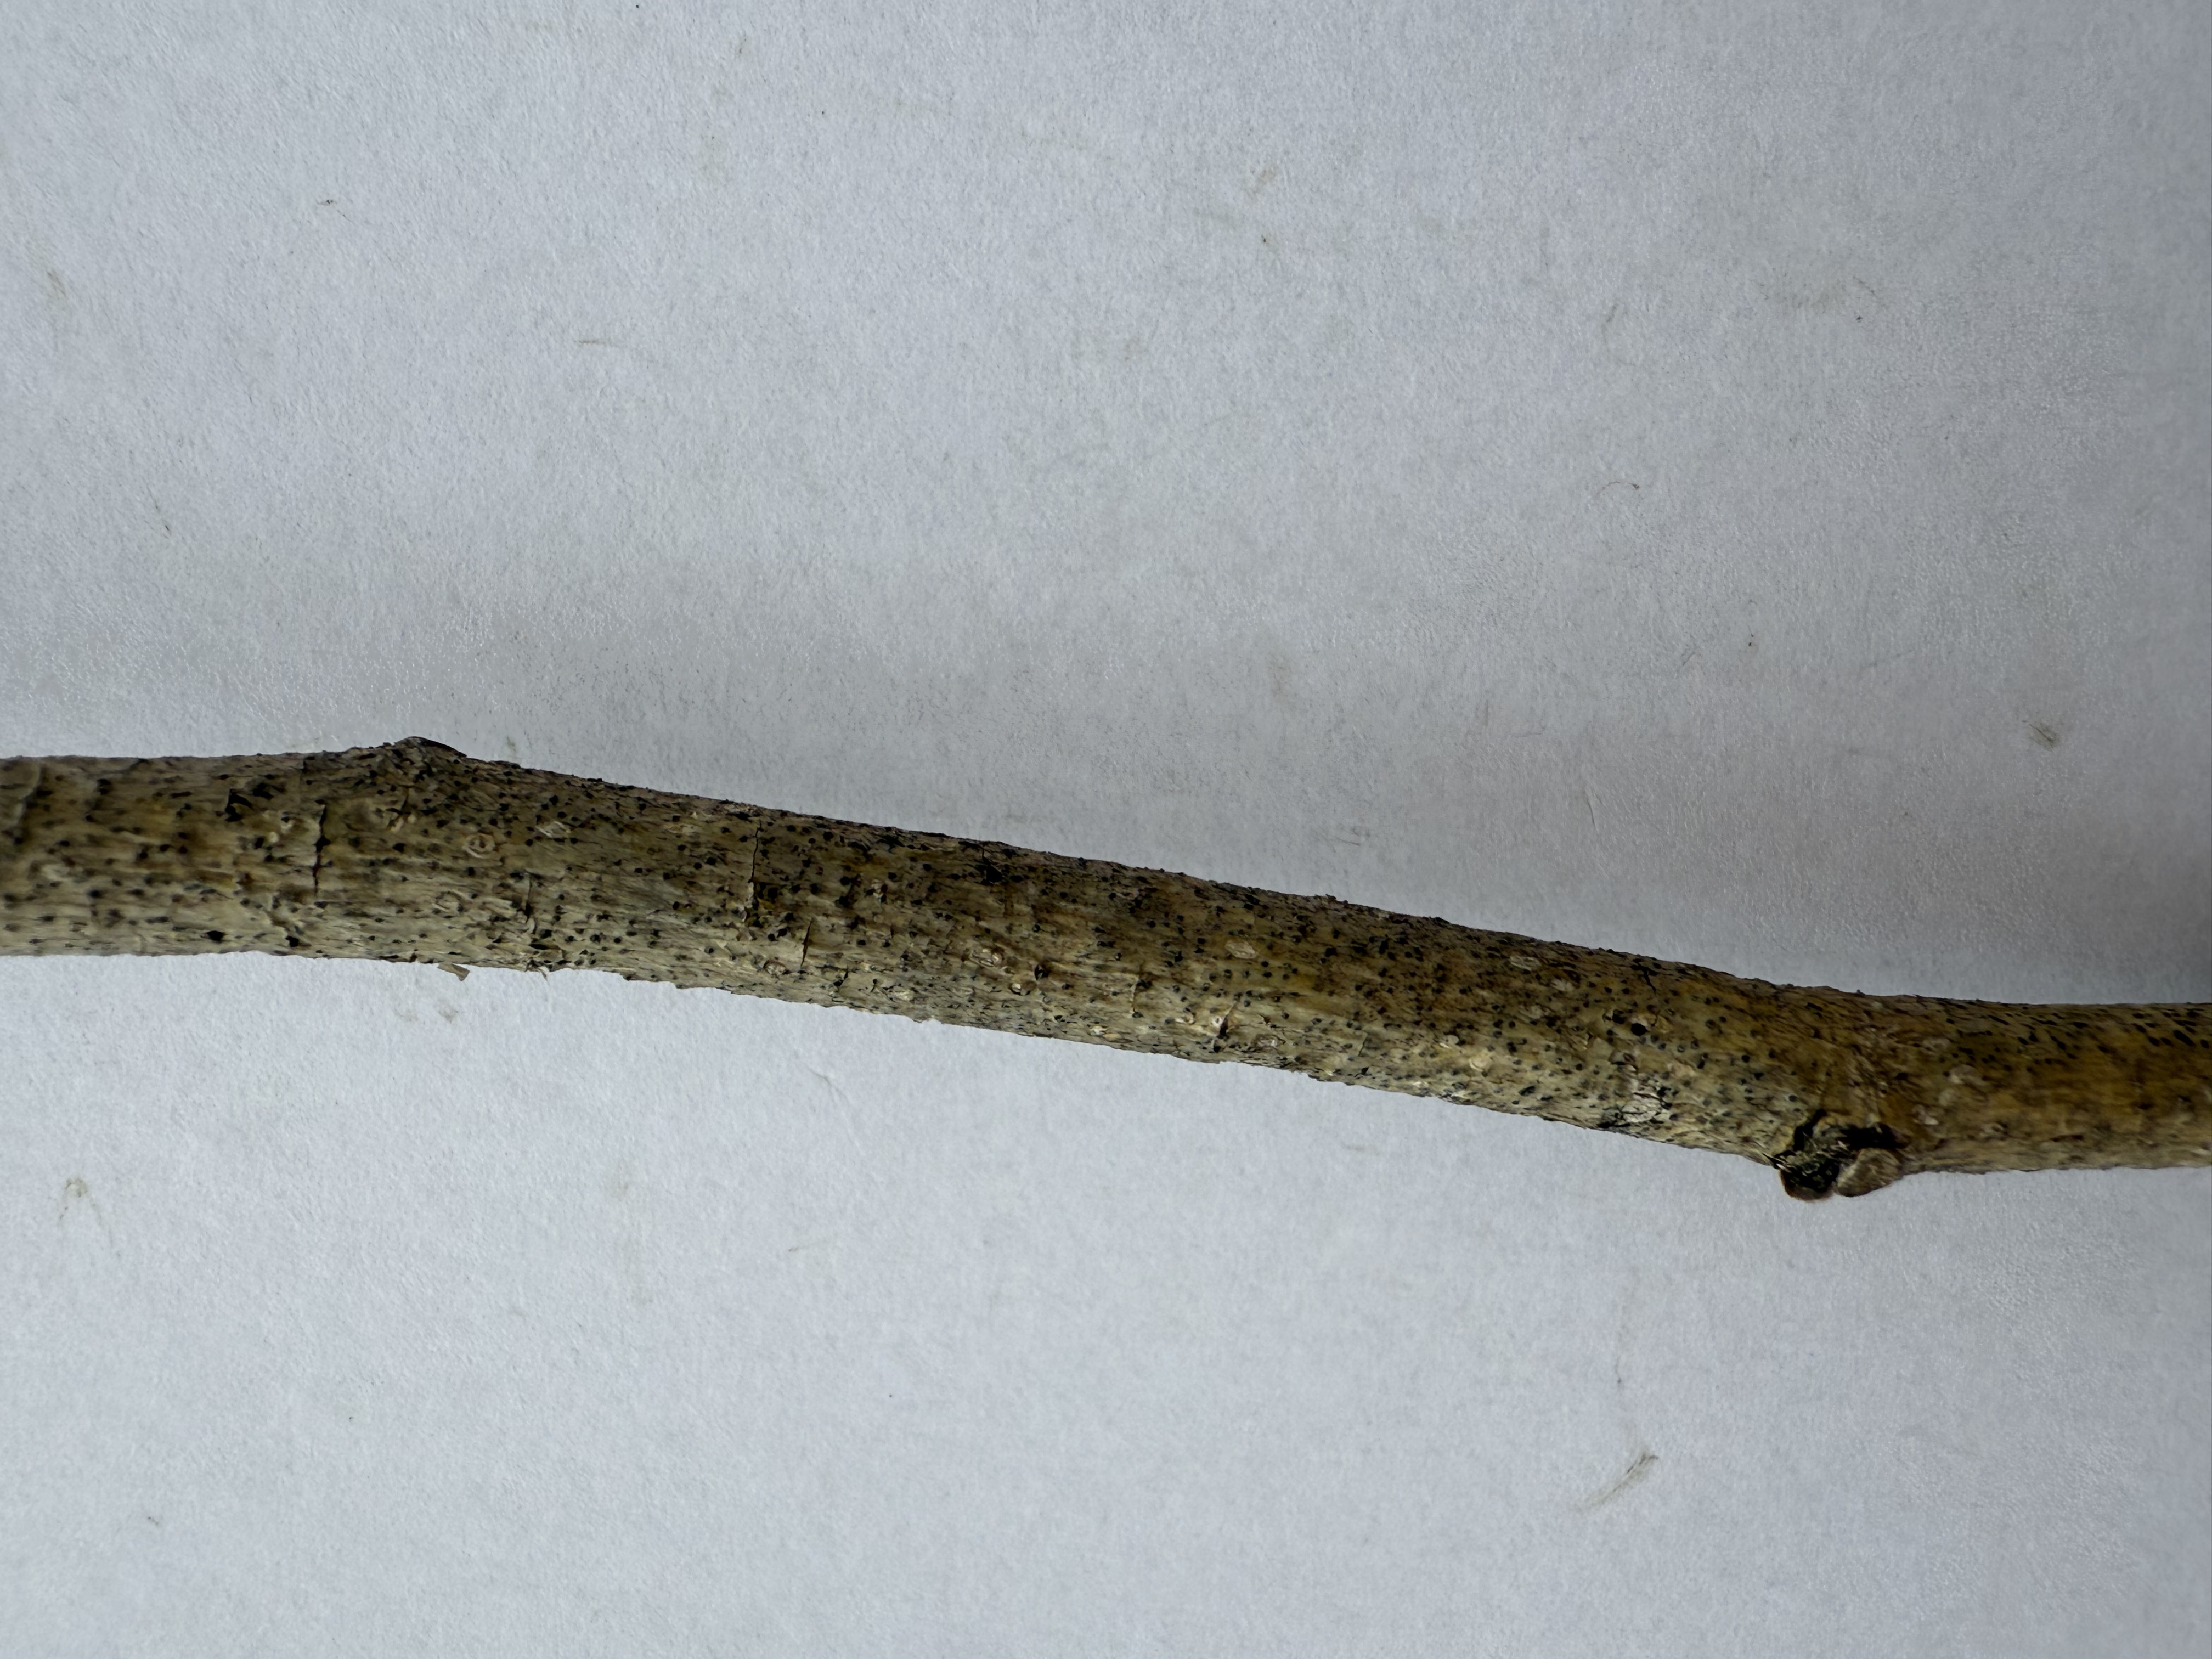
Variety: Black Mulberry